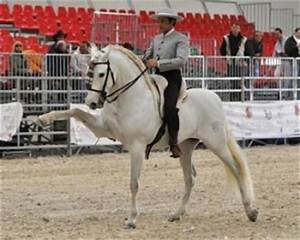
Label: cavallo